Johnny Mokan

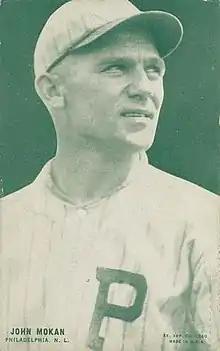

John Leo Mokan (September 23, 1895 – February 10, 1985) was a Major League Baseball outfielder. He batted and threw right-handed.